Alan Crook

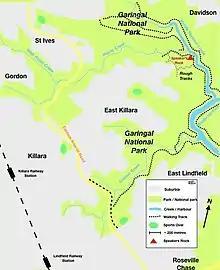
Rostrum Australia was started under an Angophora Tree at the junction of Rocky Creek and Middle Harbour Creek, by Speakers Rock

Crook handed around copies of the constitution of The Rostrum club of Manchester. Each attendee read a paragraph. The meeting resolved that a society to be called Australian Rostrum No. 1 was formed. It was also resolved that the meeting be adjourned to Sunday 10 August 1930 and to meet at the junction of Middle Harbour Creek and Rocky Creek, near East Killara, over 3 kilometres (about 2 miles) above the Roseville Bridge.